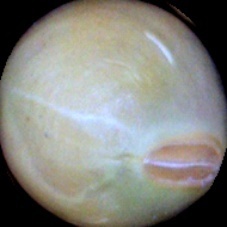
Label: Immature